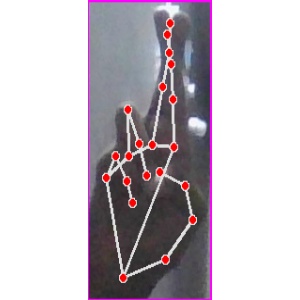
अक्षर: र